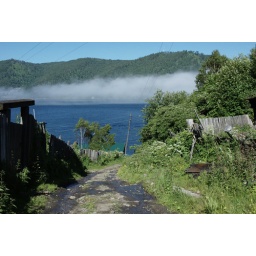
in the hill above the lake